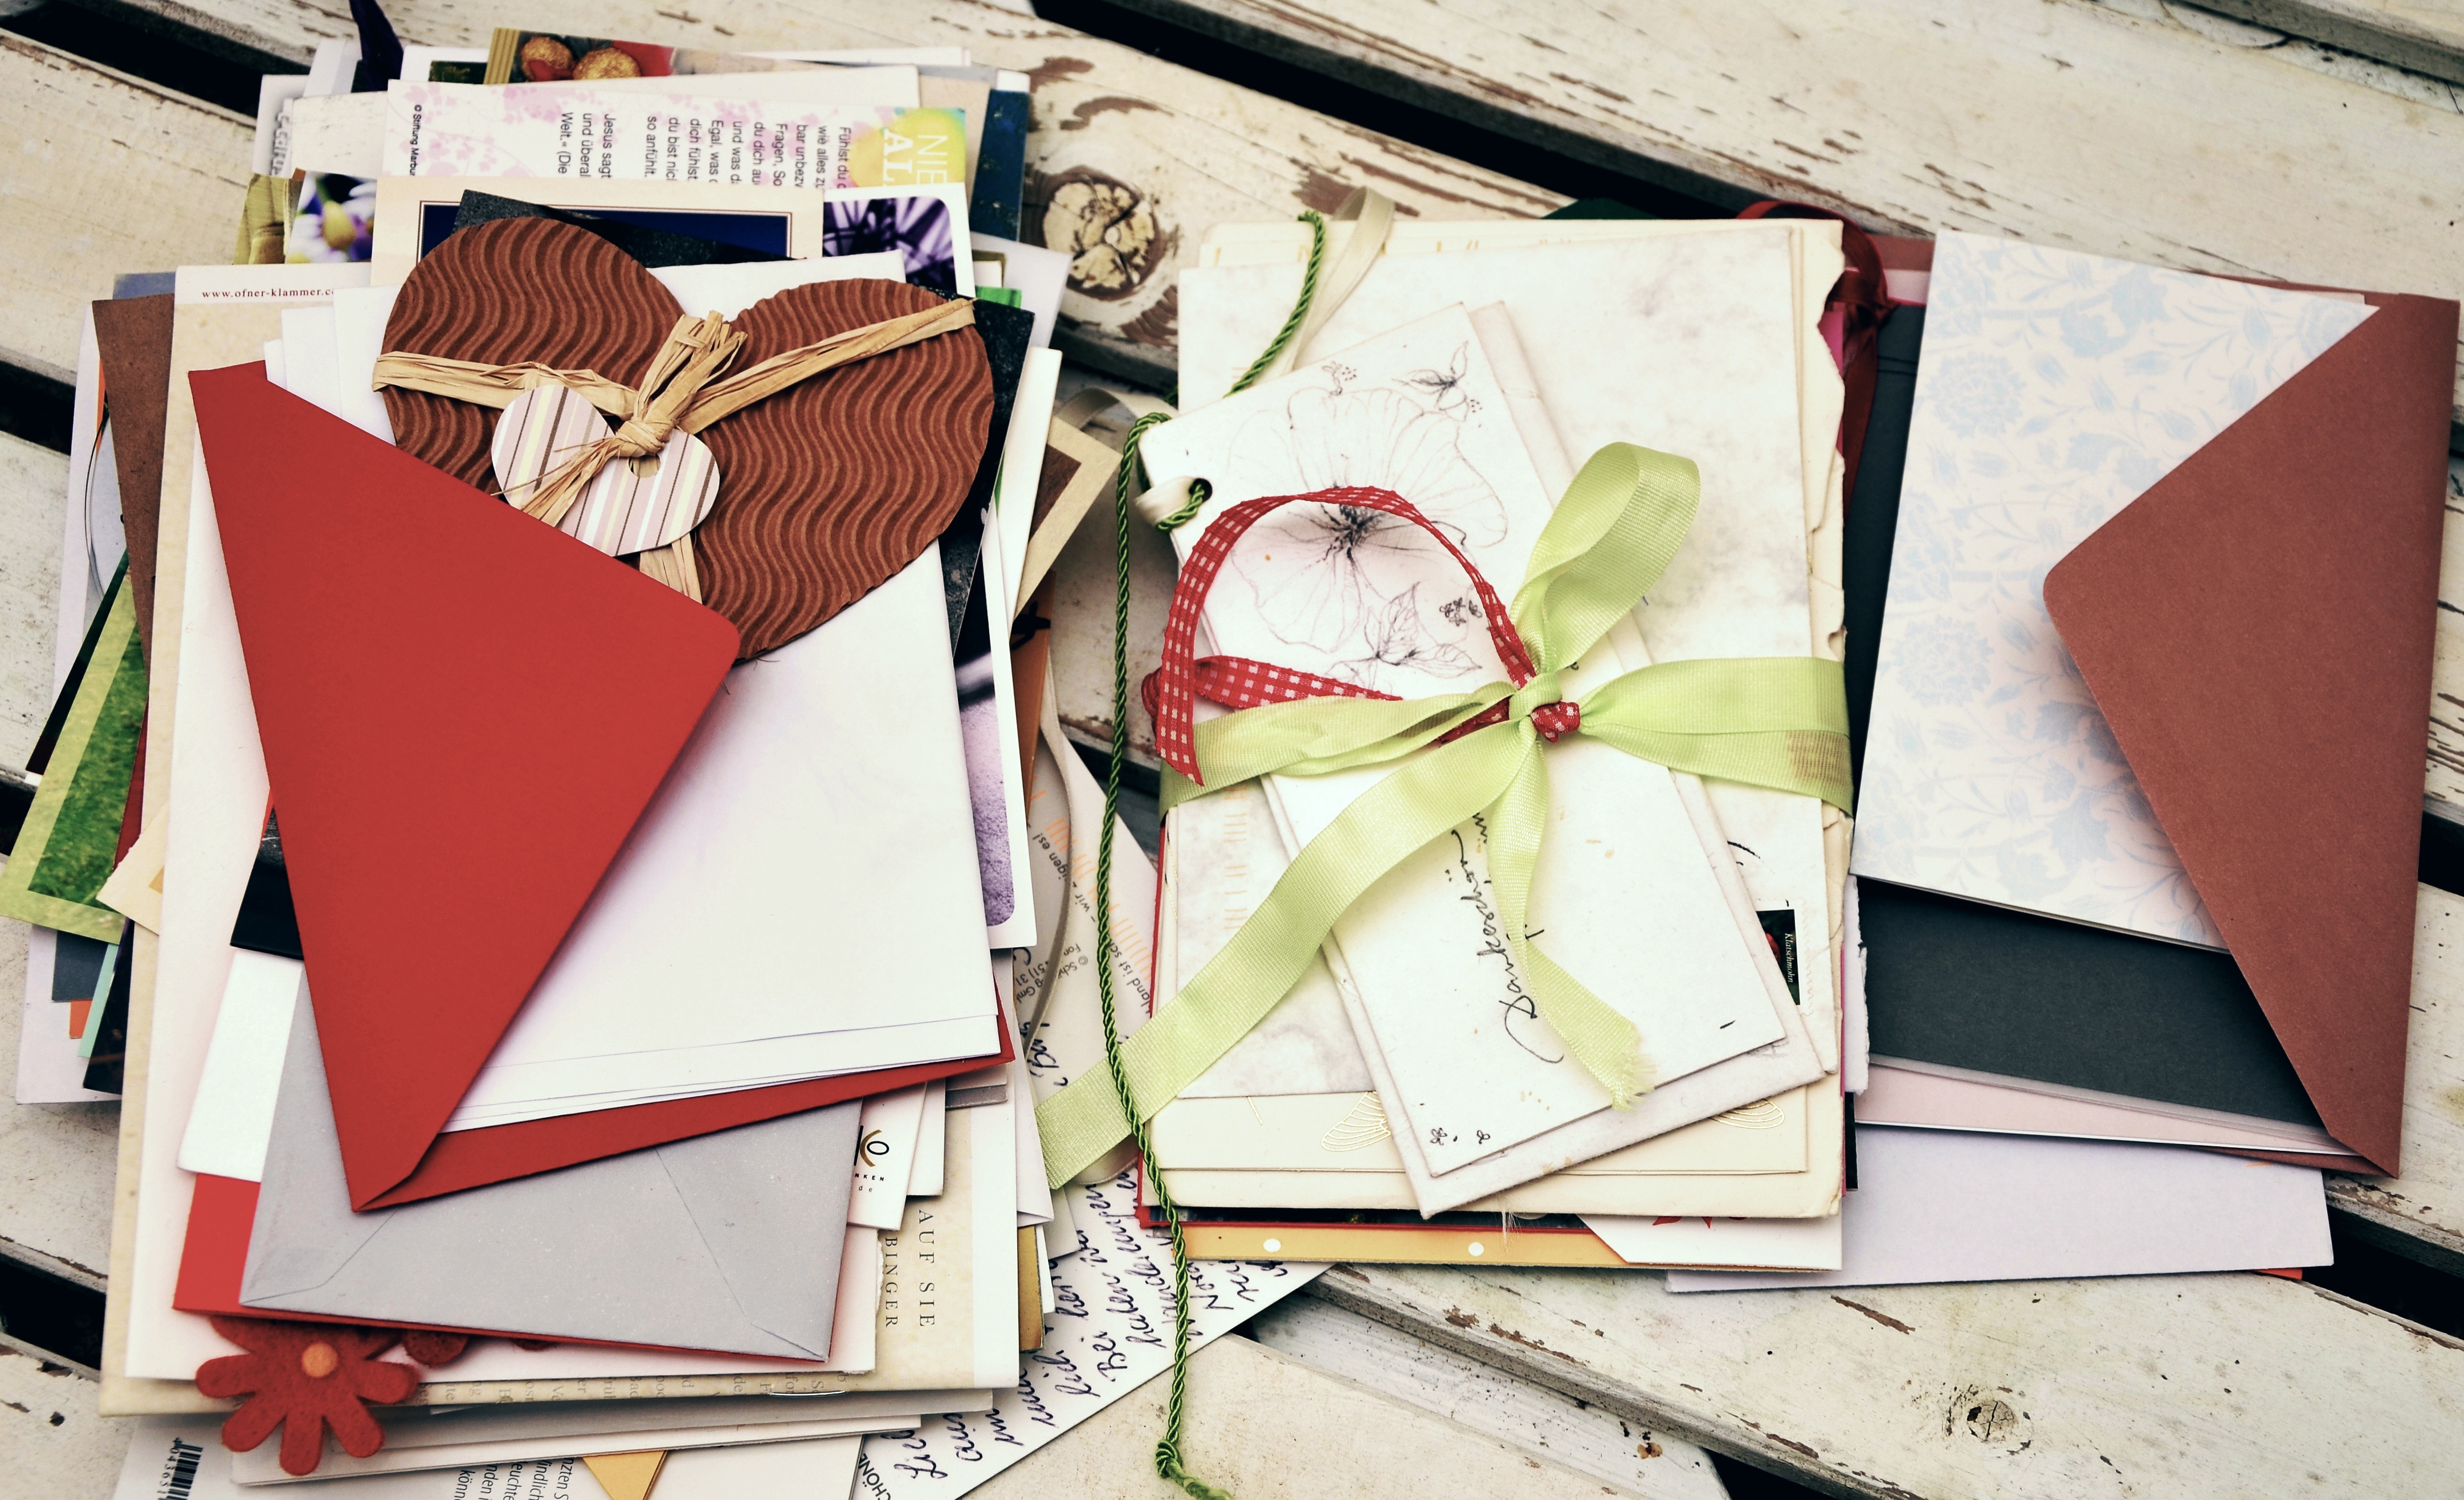
advertising, spring, color, banner, stack, cards, art, collage, letters, greetings, leave, penpal